Chang'an

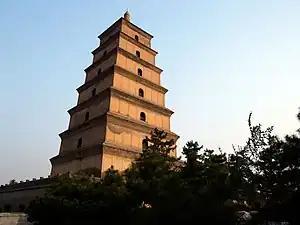
The Giant Wild Goose Pagoda, built in 652 AD, located in the southeast sector of Chang'an.

Chang'an was a city in China, located near the modern city of Xi'an, which served as the capital of several Chinese dynasties from 202 BCE to 907 CE. The site has been inhabited since Neolithic times, during which the Yangshao culture was established in Banpo, in what is now the city's suburbs. Furthermore, in the northern vicinity of modern Xi'an, Qin Shi Huang of the Qin dynasty, China's first emperor, held his imperial court and constructed his massive mausoleum guarded by the Terracotta Army.